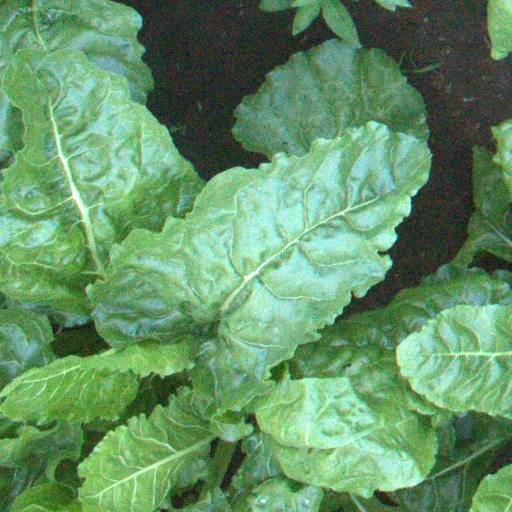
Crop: sugar beet